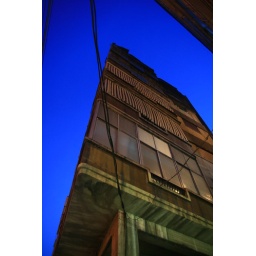
a building at the corner of the main street in Homs, Syria